Aber Bargoed railway station

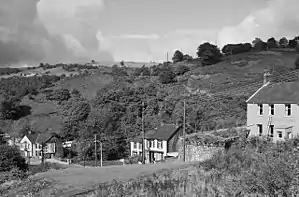
Site of Aberbargoed Station in 1973

Aber Bargoed railway station was a small railway station in the valleys north of Cardiff. Opened as Aber Bargoed by the Brecon & Merthyr Junction Railway, the station went through several changes of name before closure. Despite the similarity in the name it is not the Bargoed station now open on the line to Rhymney.